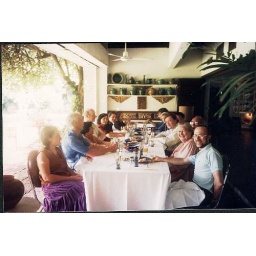
This was before going on a trip to Doi Angkhang, Christian Adams British Ambassador in blue shirt